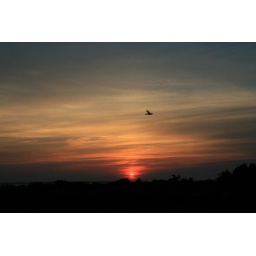
A duck flying over the Roanoke Sound, Outer Banks, NC